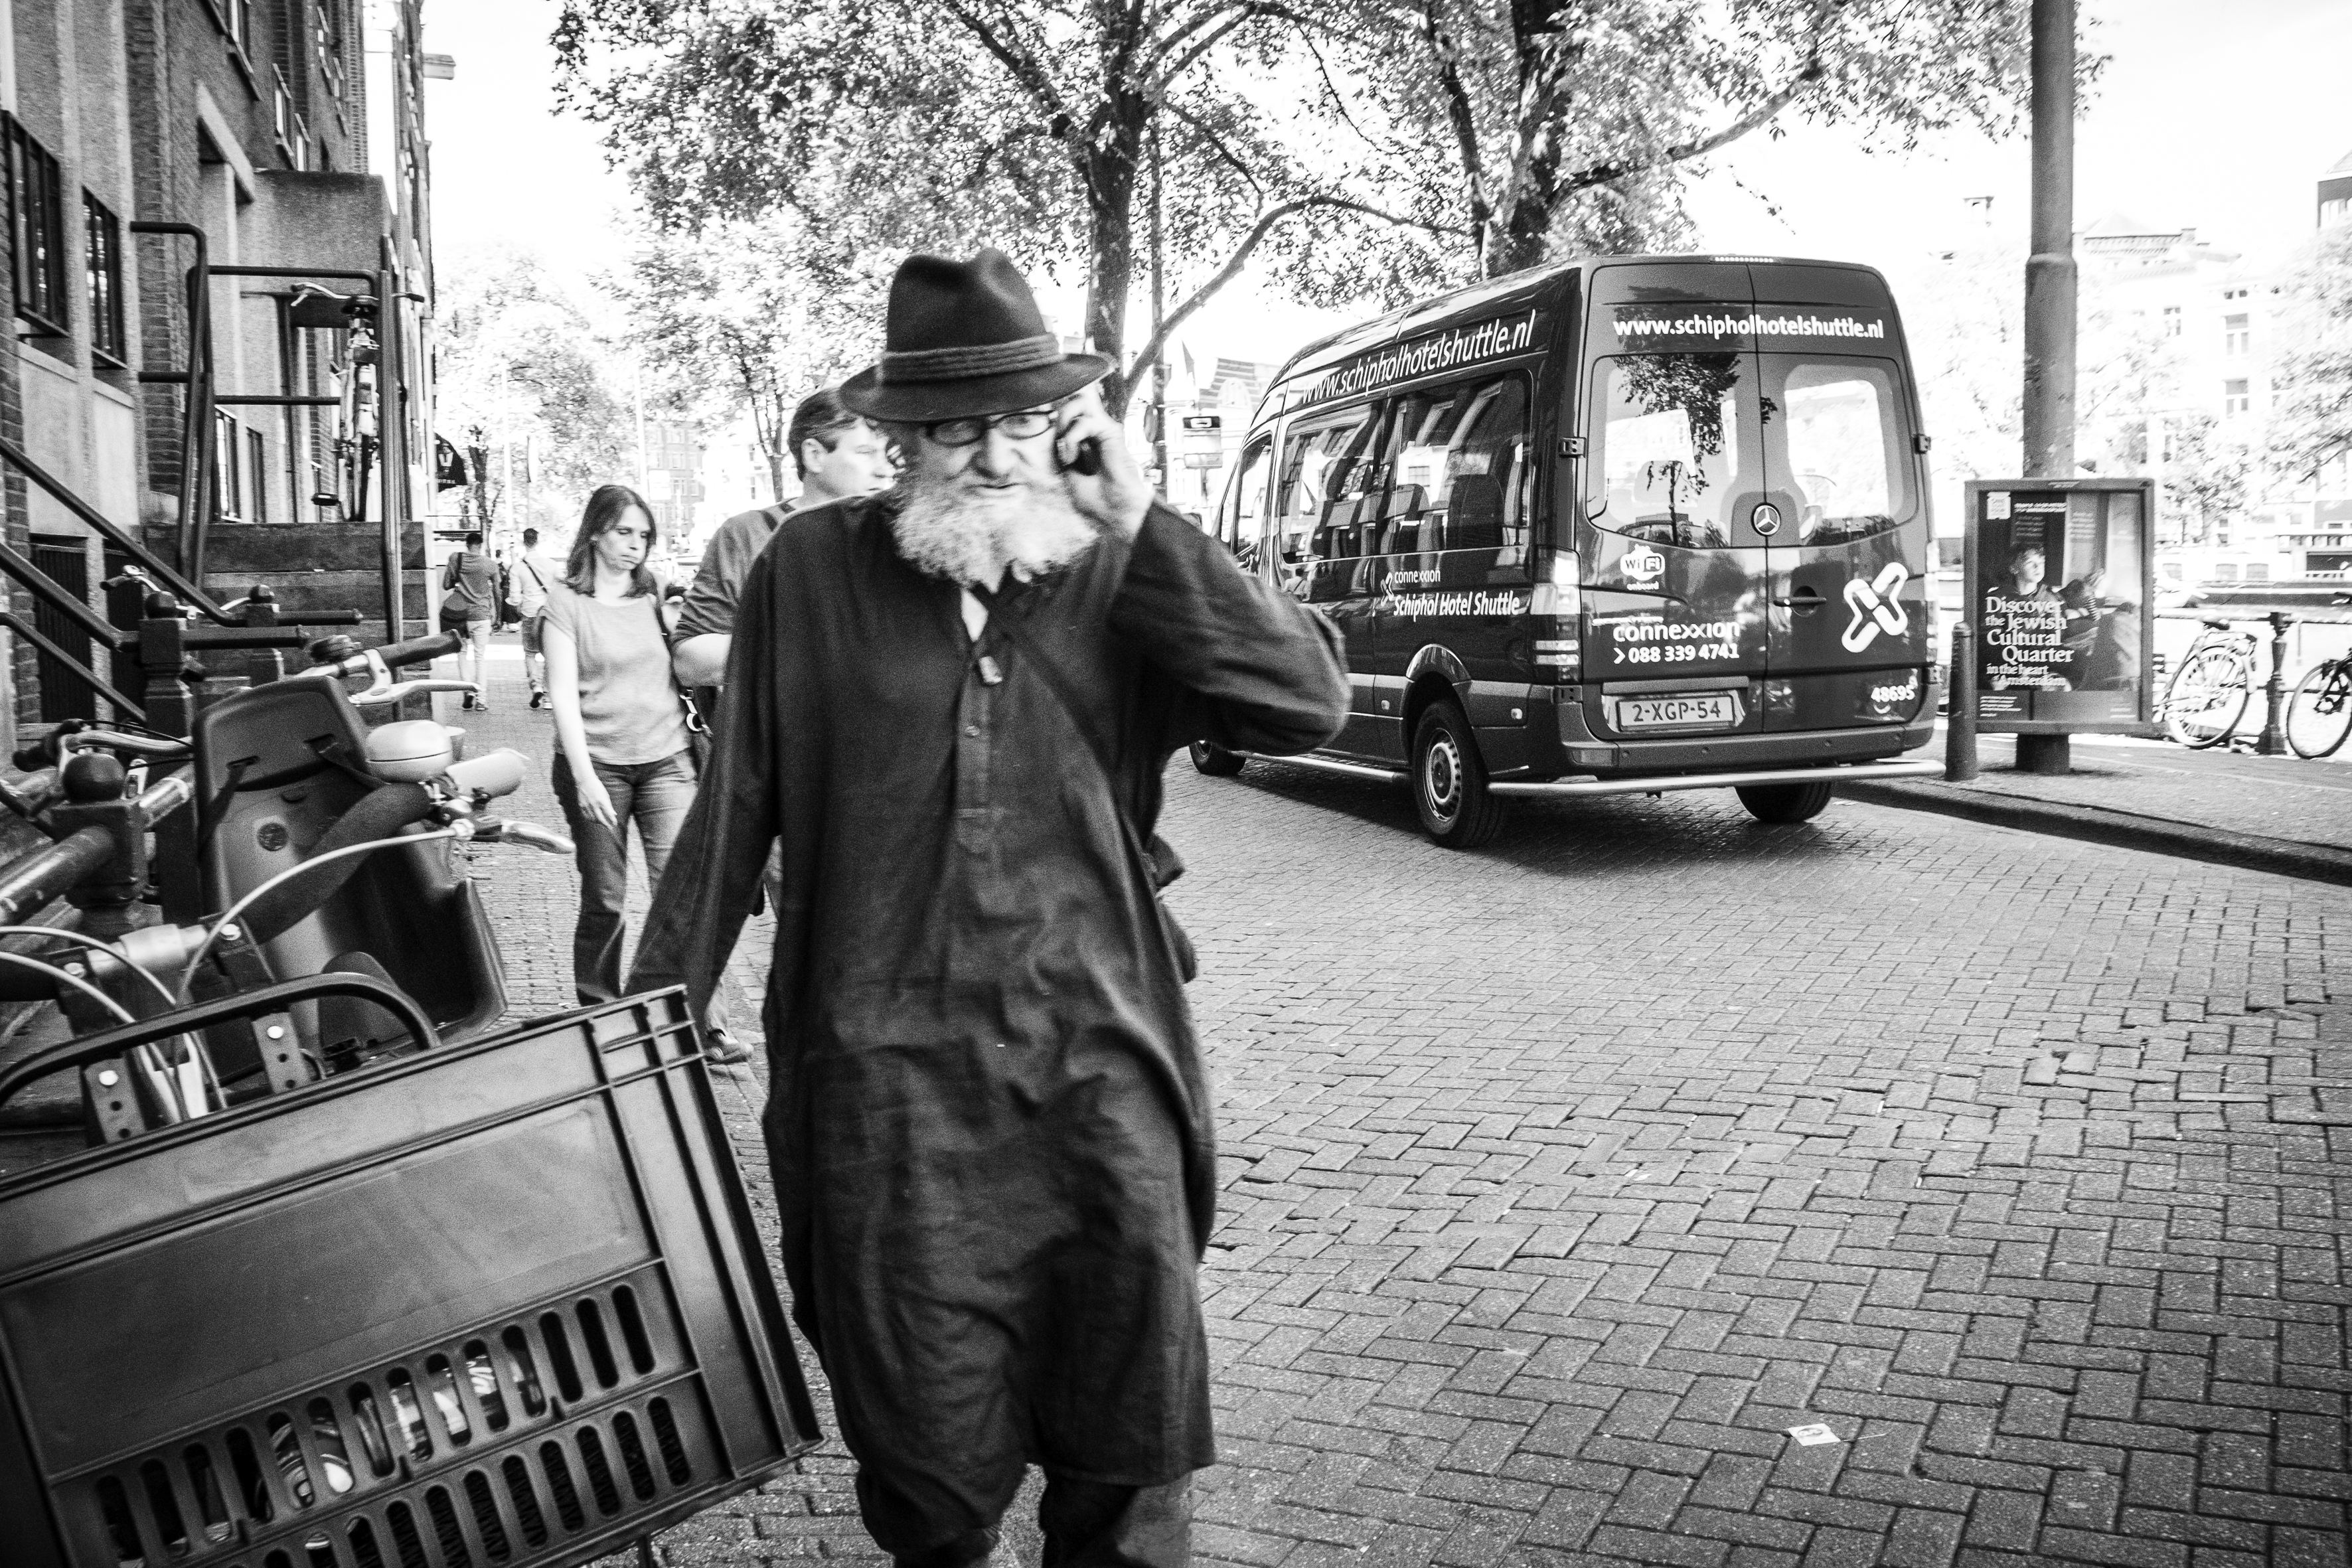
pedestrian, black and white, people, road, street, urban, travel, fujifilm, black, monochrome, bw, blackandwhite, blackwhite, amsterdam, netherlands, infrastructure, ngc, photograph, snapshot, fuji, fujixt1, fujix, noireblanc, monochrome photography, film noir